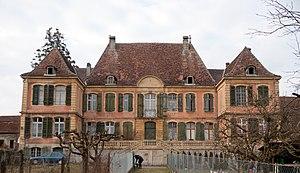
Grandcour est une commune suisse du canton de Vaud, située dans le district de la Broye-Vully. Citée dès 1212, elle fait partie du district de Payerne entre 1803 et 2007. La commune est peuplée de 929 habitants en 2018. Son territoire, d'une surface de 1 023 hectares, se situe entre la Broye et le canal de la Petite Glâne, près du lac de Neuchâtel.
Cette liste présente les biens culturels d'importance nationale dans le canton de Vaud. Cette liste correspond à l'édition 2009 de l'Inventaire Suisse des biens culturels d'importance nationale pour le canton de Vaud. Il est trié par commune et inclus : 186 bâtiments séparés, 46 collections, 32 sites archéologiques et deux cas particuliers.
Le château de Grandcour est un château situé sur le territoire de la commune vaudoise de Grandcour, en Suisse.